Jazz at Lincoln Center

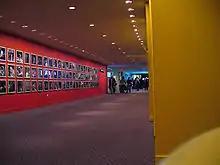
Peter Jay Sharp arcade

During the mid-1980s, the Lincoln Center sought to attract new and younger audiences. The space wasn’t used during the summer and the organization wanted to find ways to fill the halls while resident companies performed elsewhere. Jazz enthusiasts on the Lincoln Center campus fought for jazz to be recognized by the organization. In a 1986 report the organization said, “Lincoln Center should focus on excellence in its course offering and that no compelling case can be made for adding a constituent in an area like jazz.” This was after the third proposal from then director of visitor services, Alina Bloomgarden, to introduce a permanent jazz program to the Lincoln Center. It was believed that jazz audiences would be too rowdy. Bloomgarden then decided to invite Wynton Marsalis to help her plan a summer concert series. In order to succeed, this concert series had to show commercial viability and merits of both the music and community it came from.